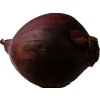
Label: red_onion